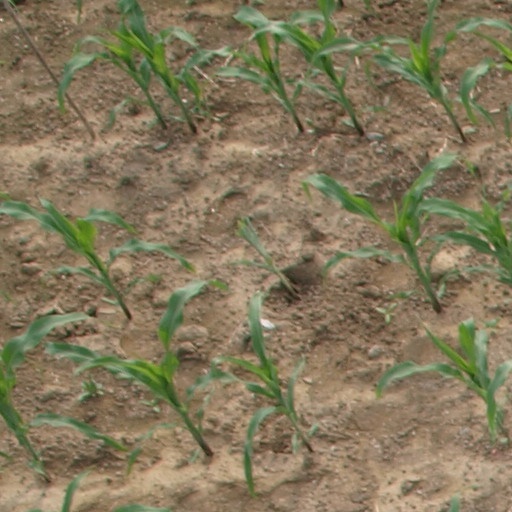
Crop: maize; corn